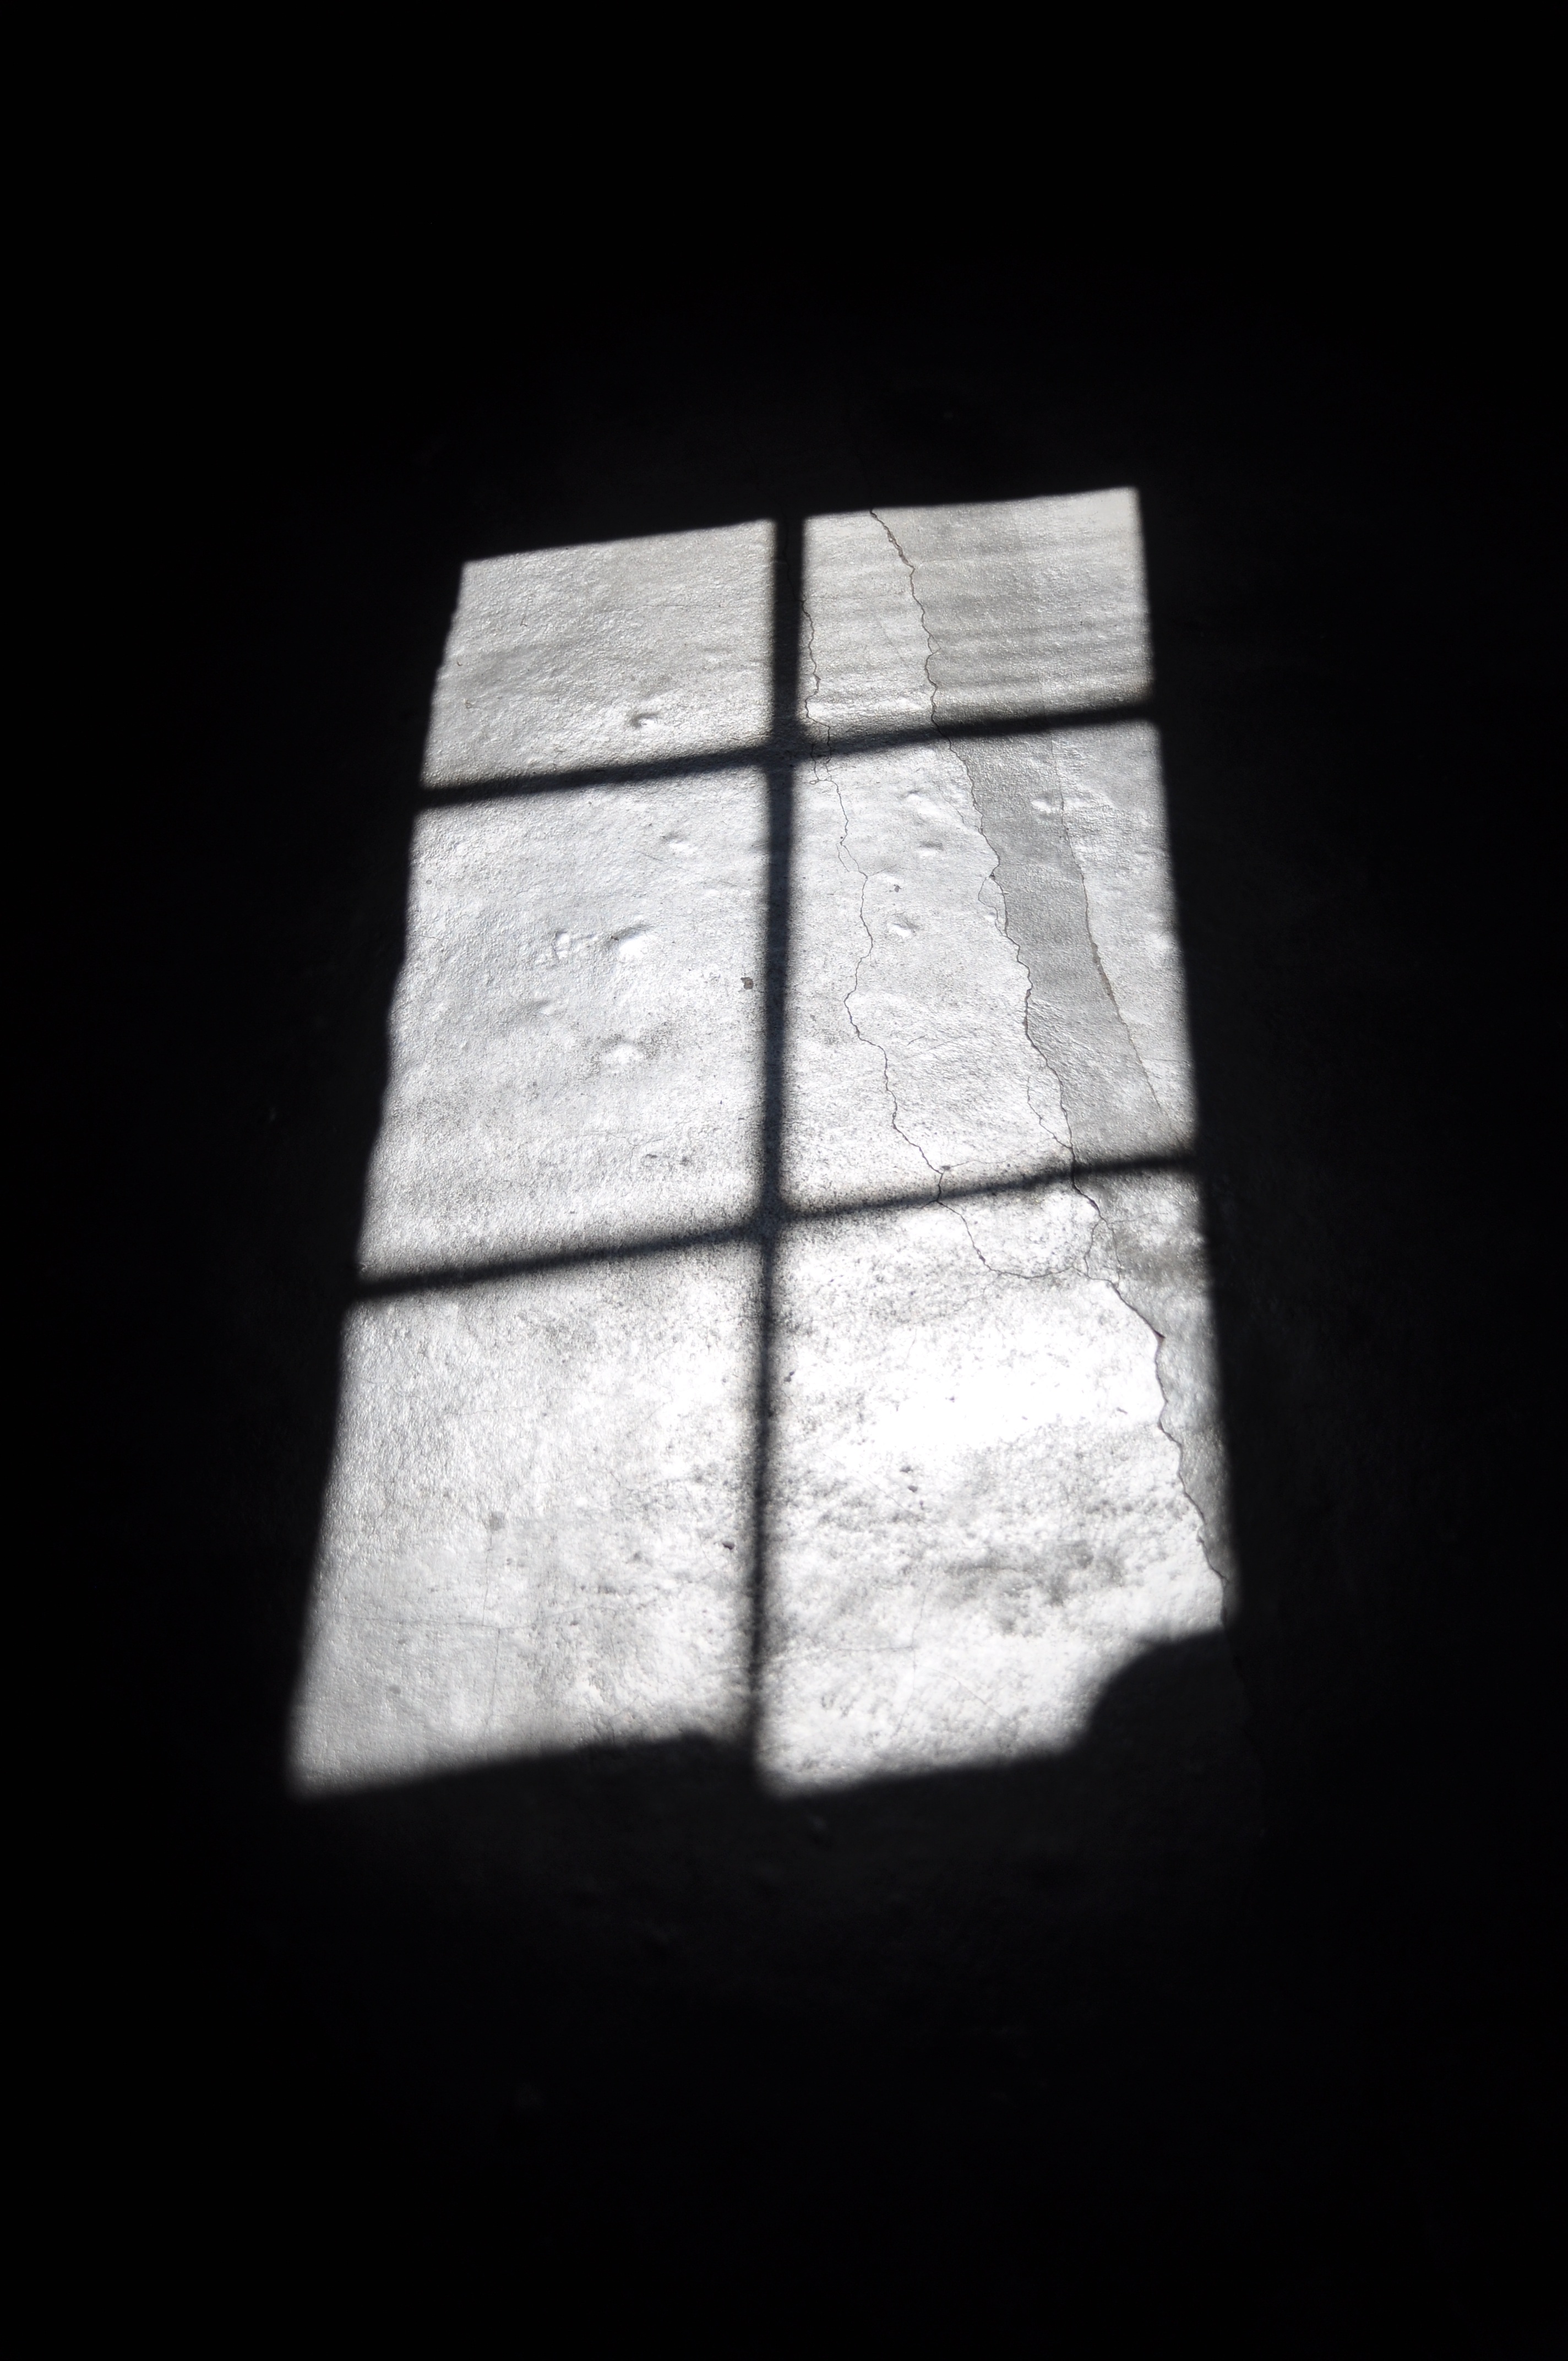
hand, light, white, window, number, color, shadow, darkness, black, lighting, shape, shadow play